Pigault-Lebrun

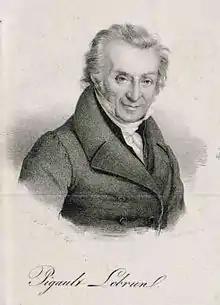

Charles-Antoine-Guillaume Pigault de l'Espinoy, better known as Pigault-Lebrun, (8 April 1753 – 24 July 1835) was a French novelist, playwright, and Epicurean. Victor Hugo references Pigault-Lebrun in chapter I part 8 of Les Misérables, describing a senator as "probably a product of Pigault-le Brun."